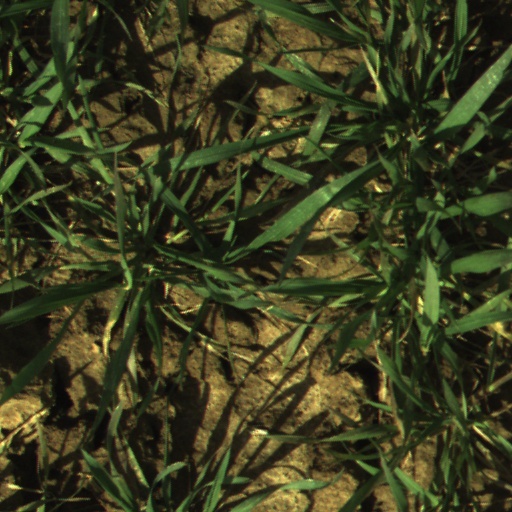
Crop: wheat